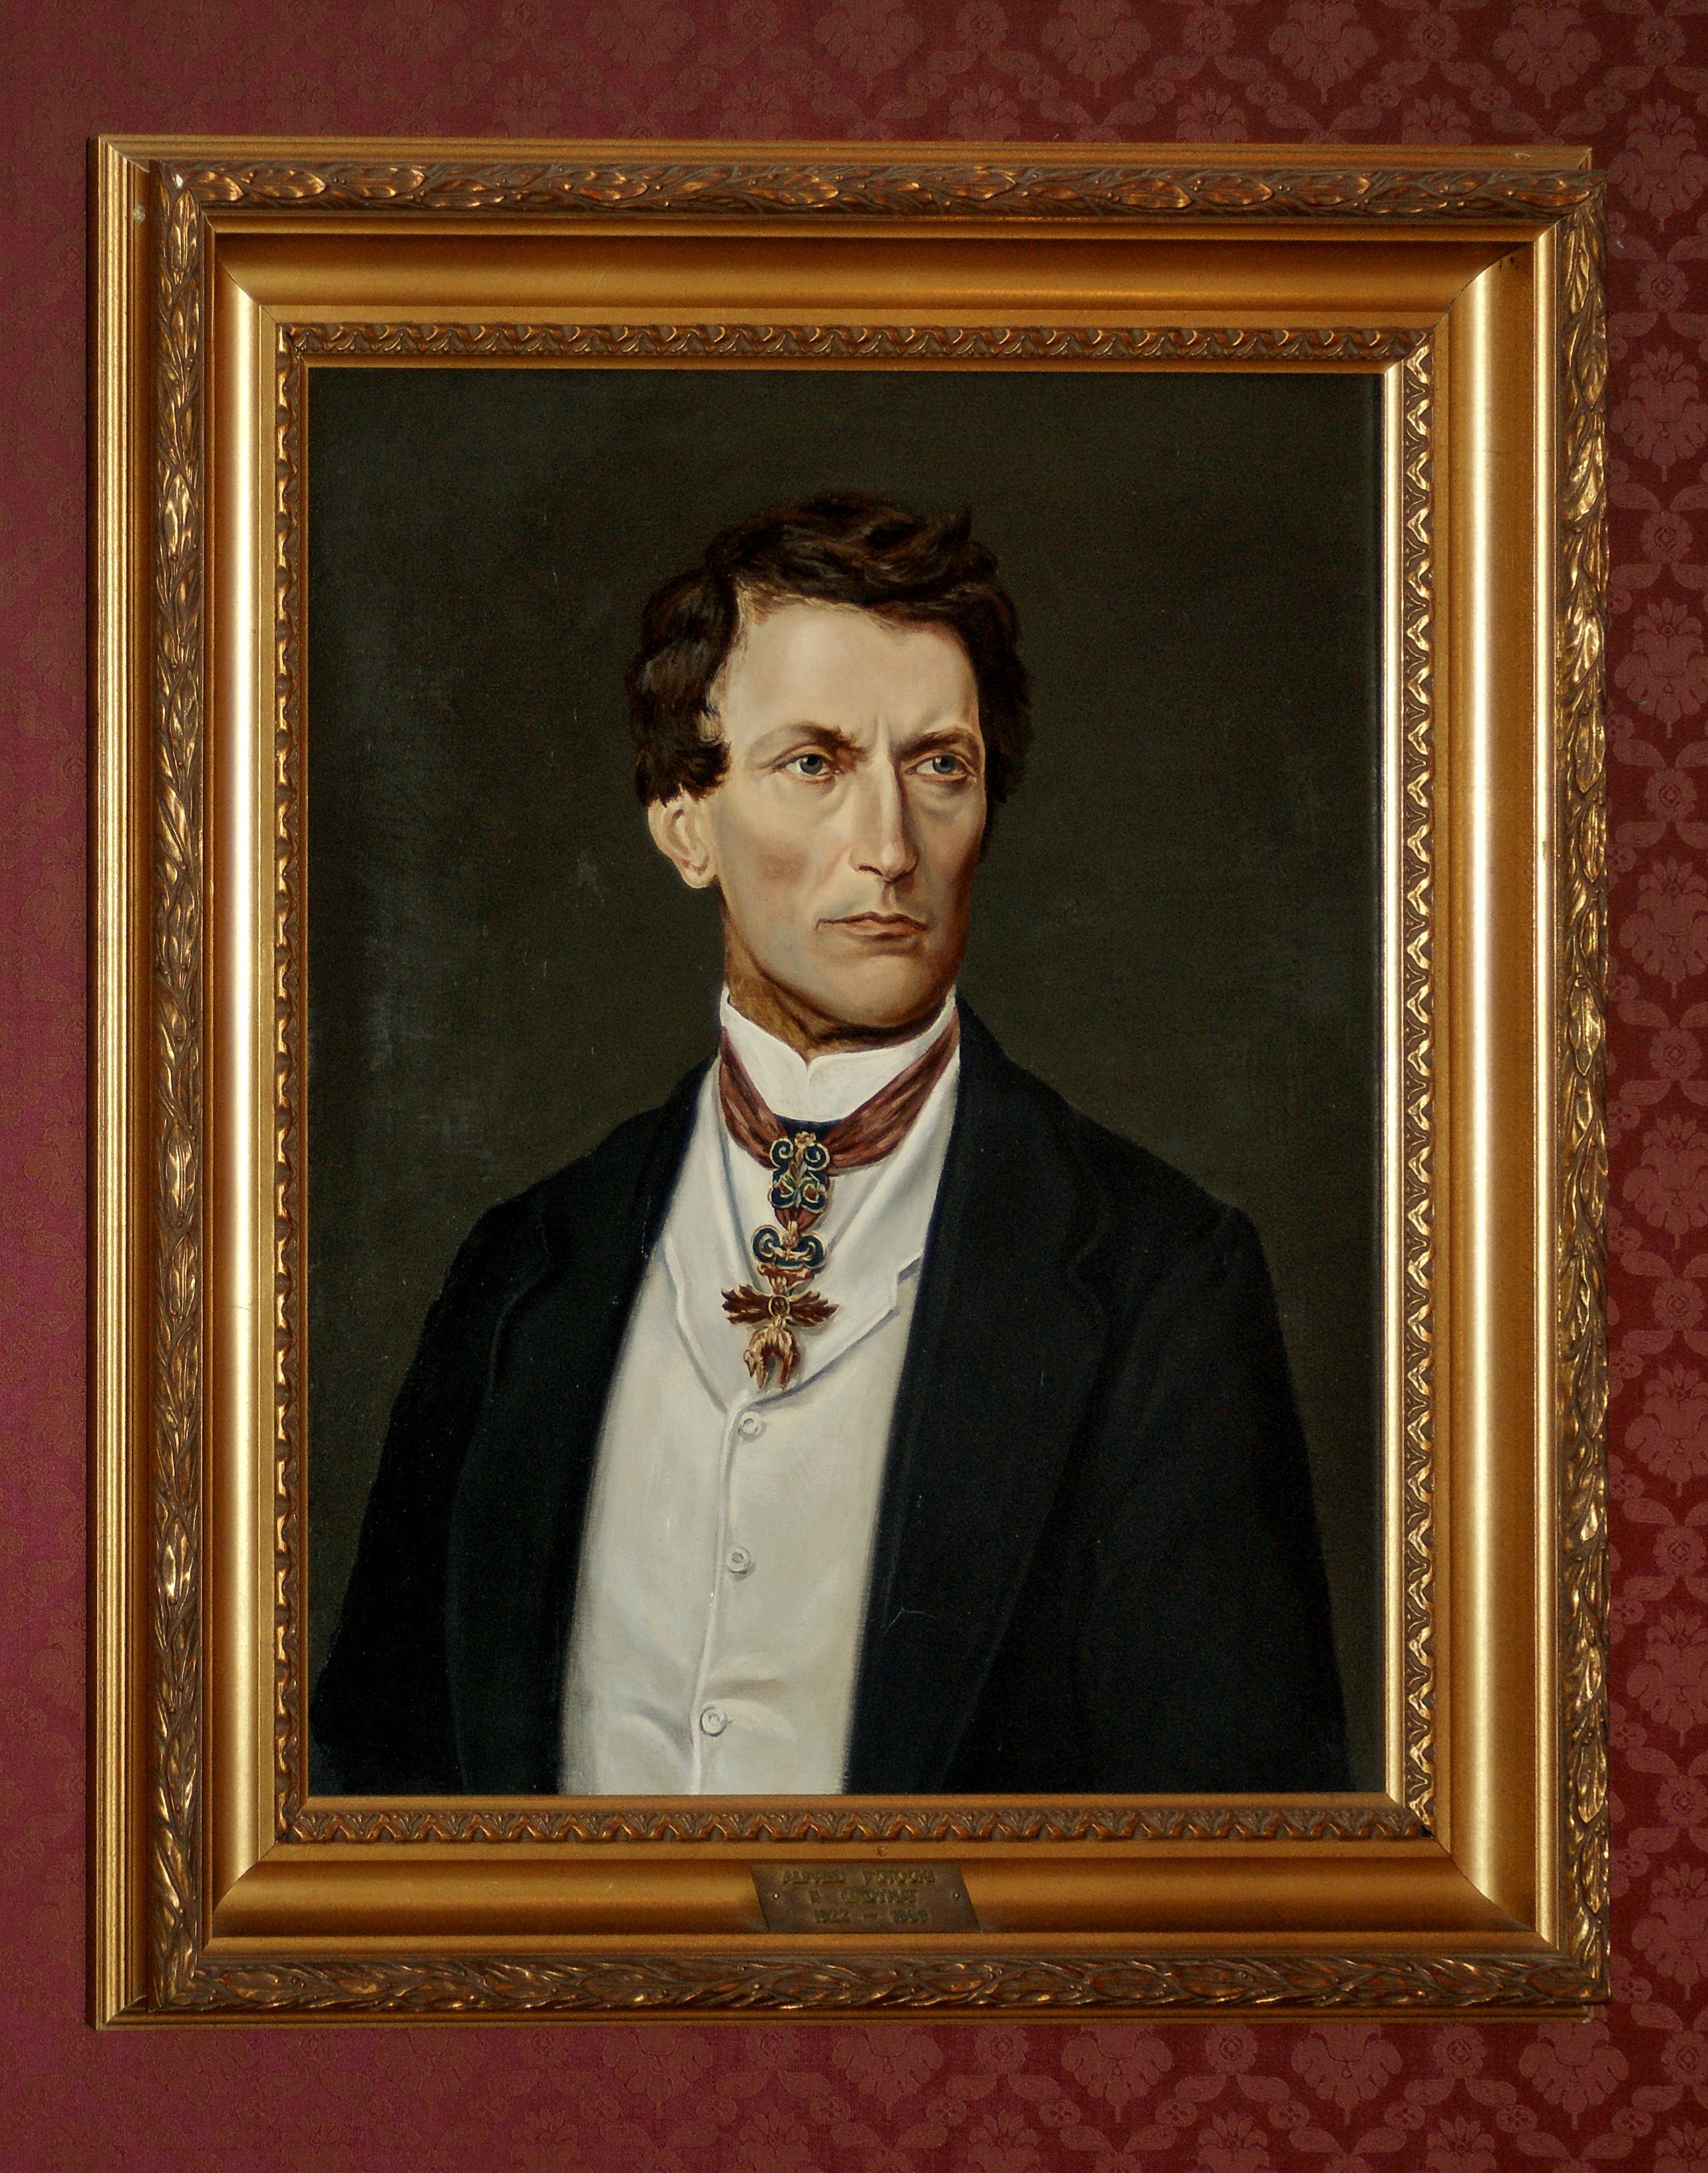
vintage, retro, old, portrait, historic, painting, gentleman, illustration, picture frame, style, image, rich, count, modern art, nobleman, album cover